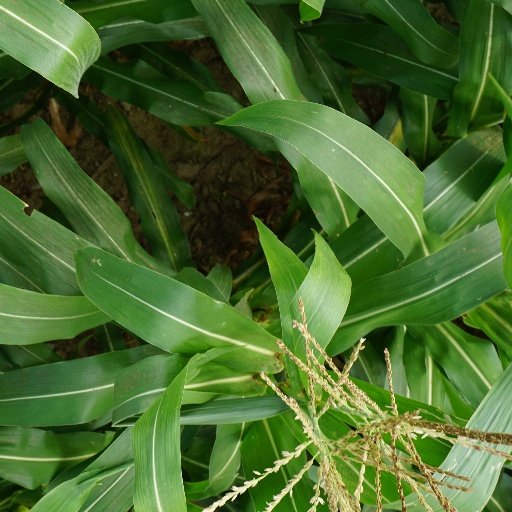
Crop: maize; corn